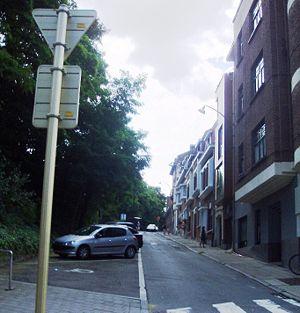
Rue Robert Willame Auderghem Belgium
La rue Robert Willame est une rue de la commune d'Auderghem qui aboutit sur la chaussée de Wavre.